Gulbadin Naib

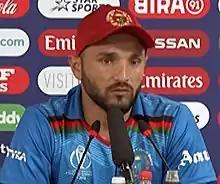
Gulbadin Naib in 2019

Gulbadin Naib (born 4 June 1991) is an Afghan cricketer. An all-rounder, Naib bats right-handed and bowls right-arm fast-medium. In April 2019, the Afghanistan Cricket Board (ACB) named Naib the team's new One Day International (ODI) captain ahead of the 2019 Cricket World Cup, replacing Asghar Afghan. However, following the Cricket World Cup, where Afghanistan lost all of their matches, Rashid Khan was named as the new captain of the Afghanistan cricket team across all three formats. Naib led Afghanistan to the silver medal in the 2022 Asian Games.